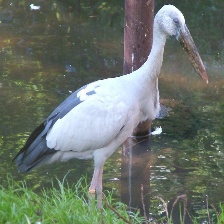
Species: ASIAN OPENBILL STORK
Scientific name: ANASTOMUS OSCITANS
ImageNet parent category: white_stork